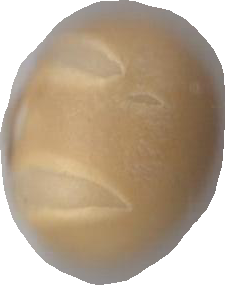
Variety: Dega